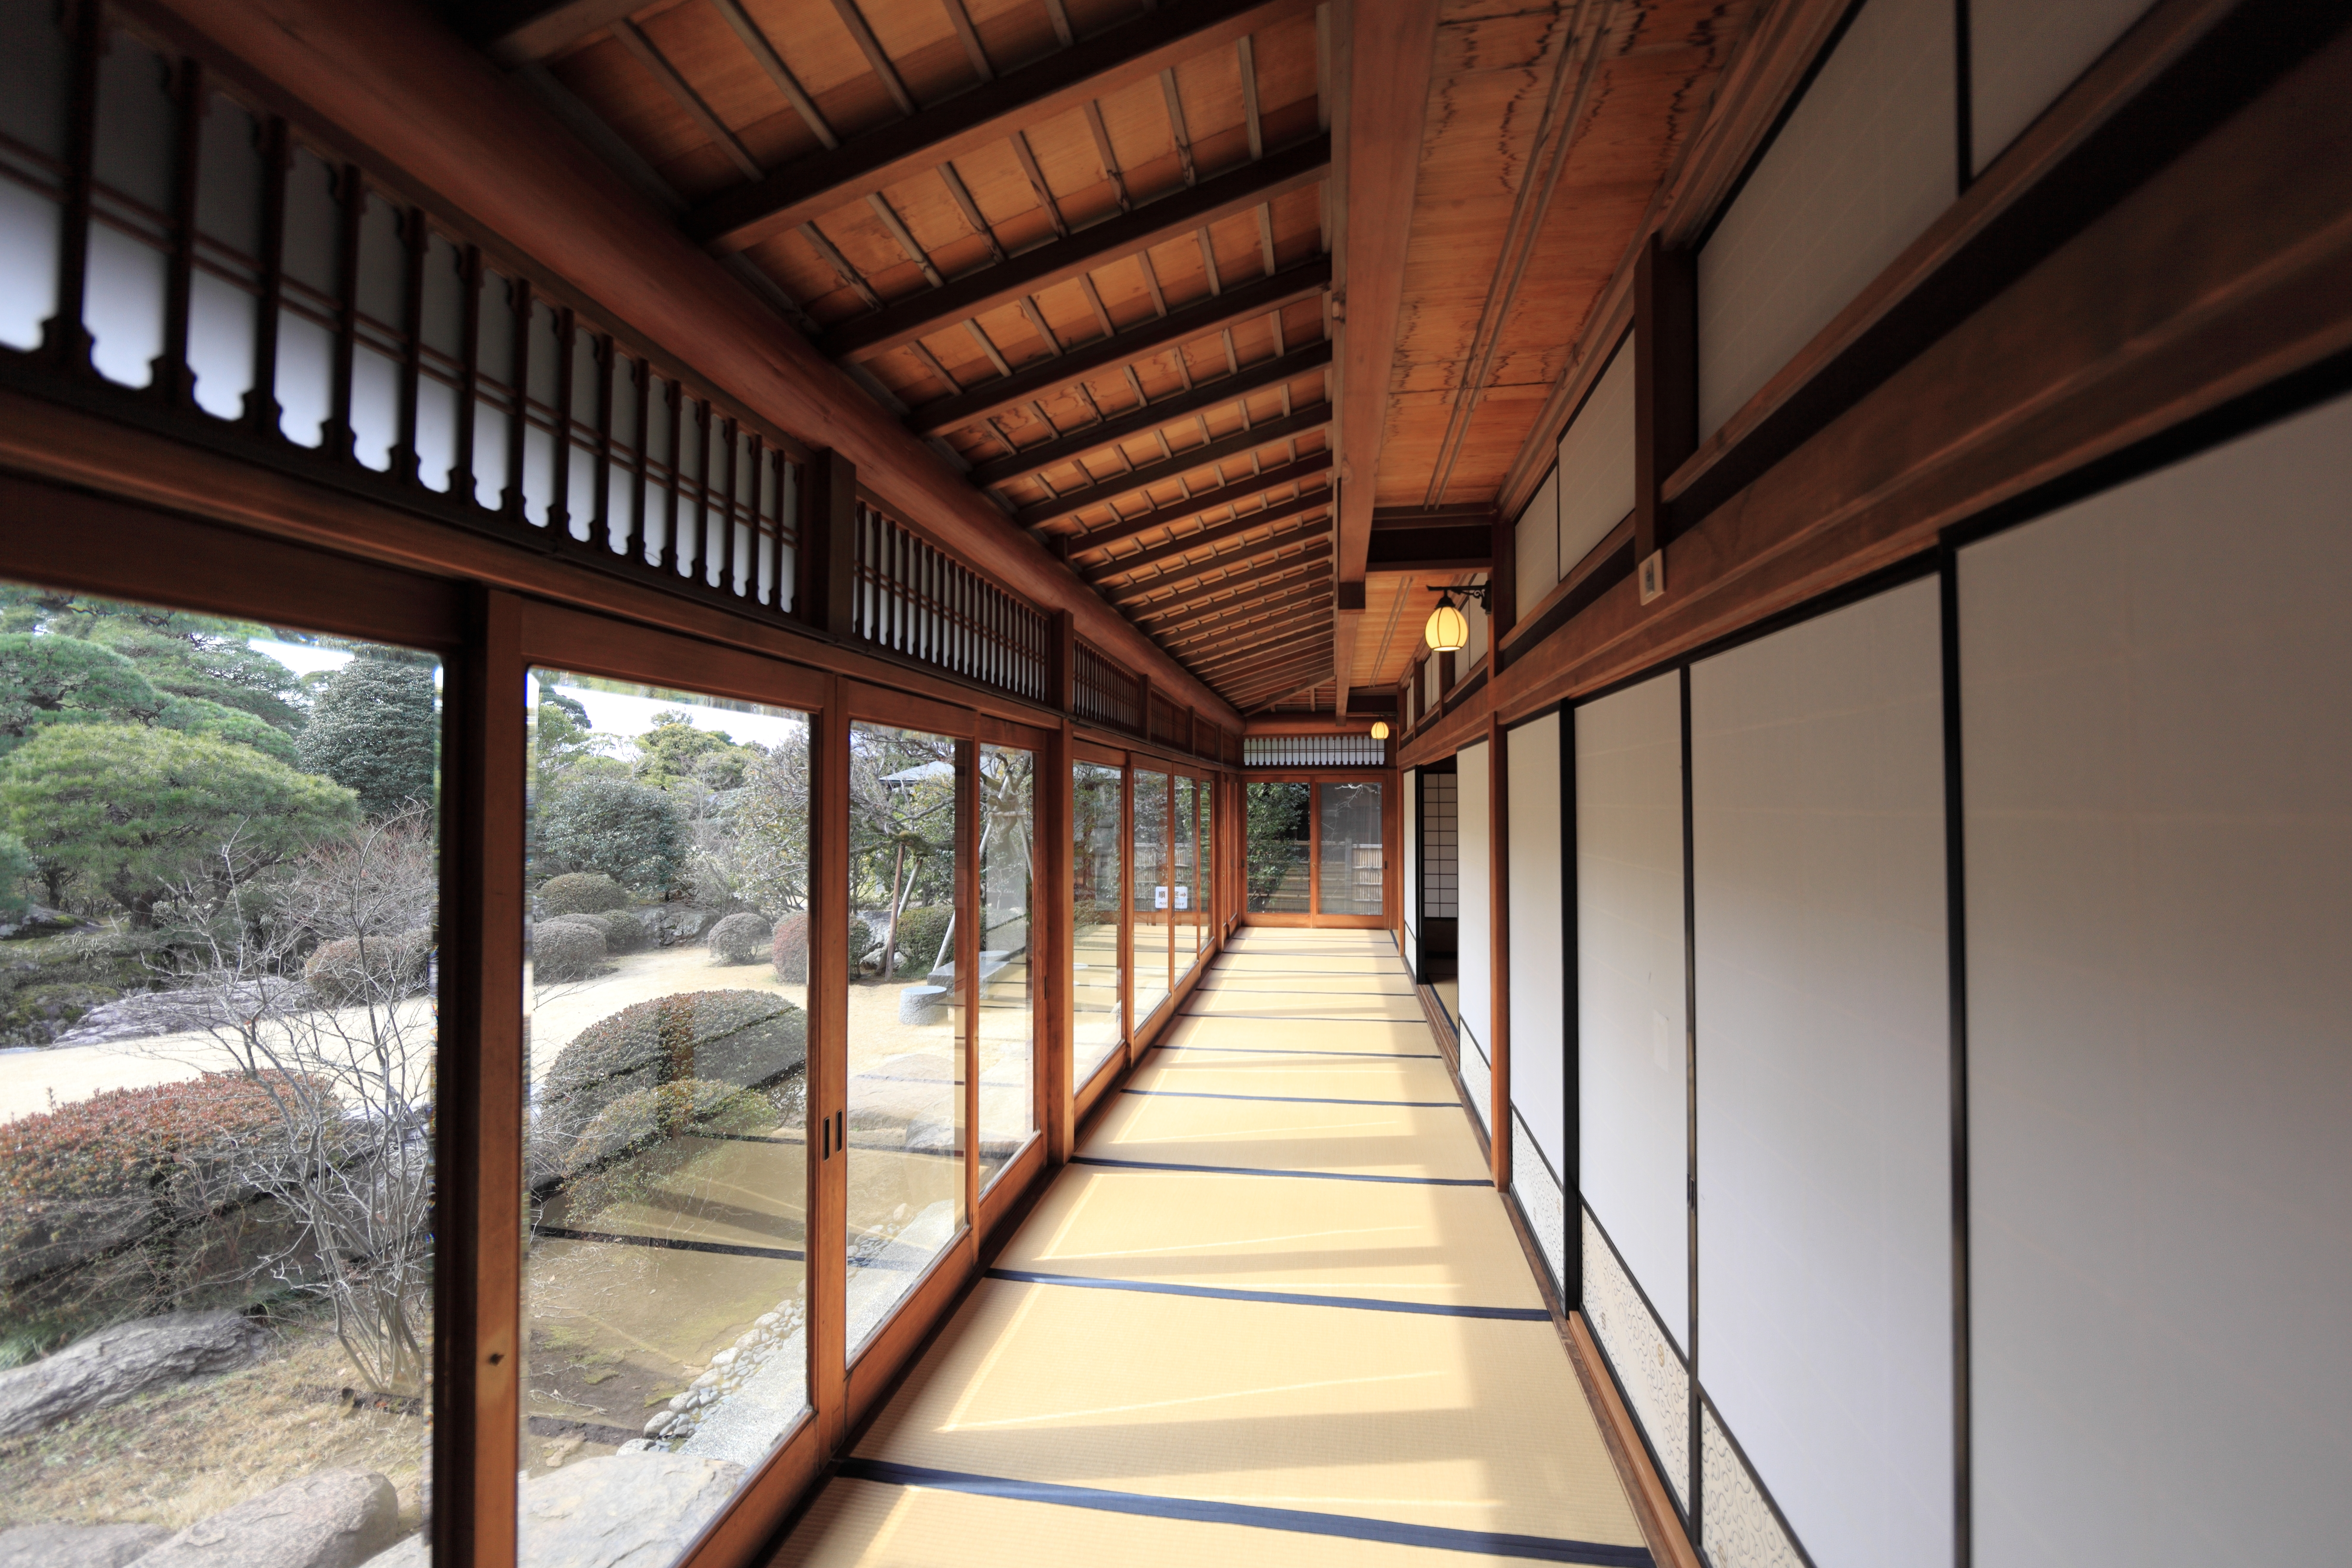
architecture, wood, house, interior, home, high, museum, room, interior design, memorial, design, japanese, 5d, style, hires, estate, markii, traditional, hi, res, resolution, saitama, hikigun, tohyama, kawajimamachi